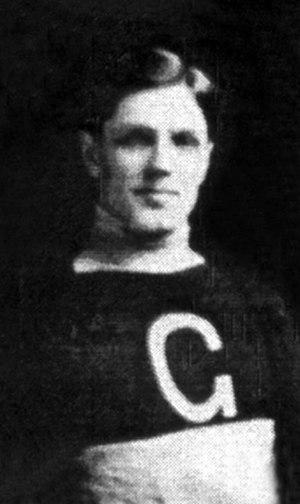
Les Professionnels de Galt sont une équipe de hockey sur glace du Canada basée à Galt en Ontario au début du XXᵉ siècle. L'équipe existe entre 1909 et 1911 et joue dans l'Ontario Professional Hockey League.